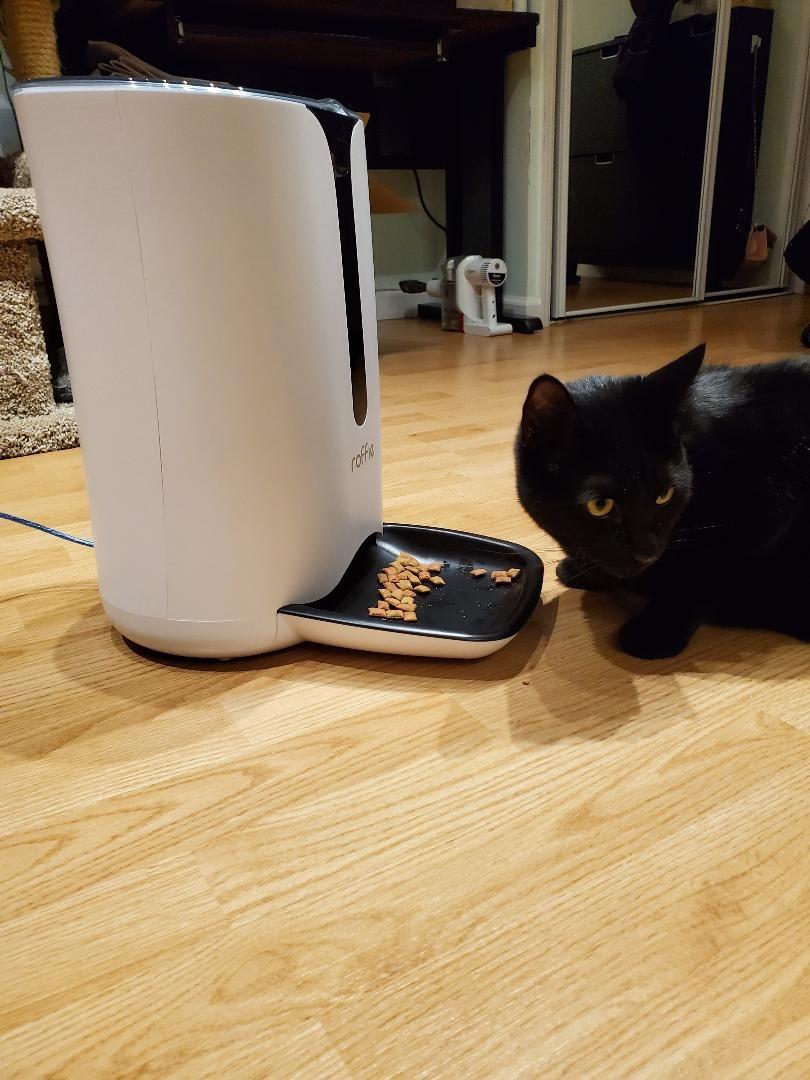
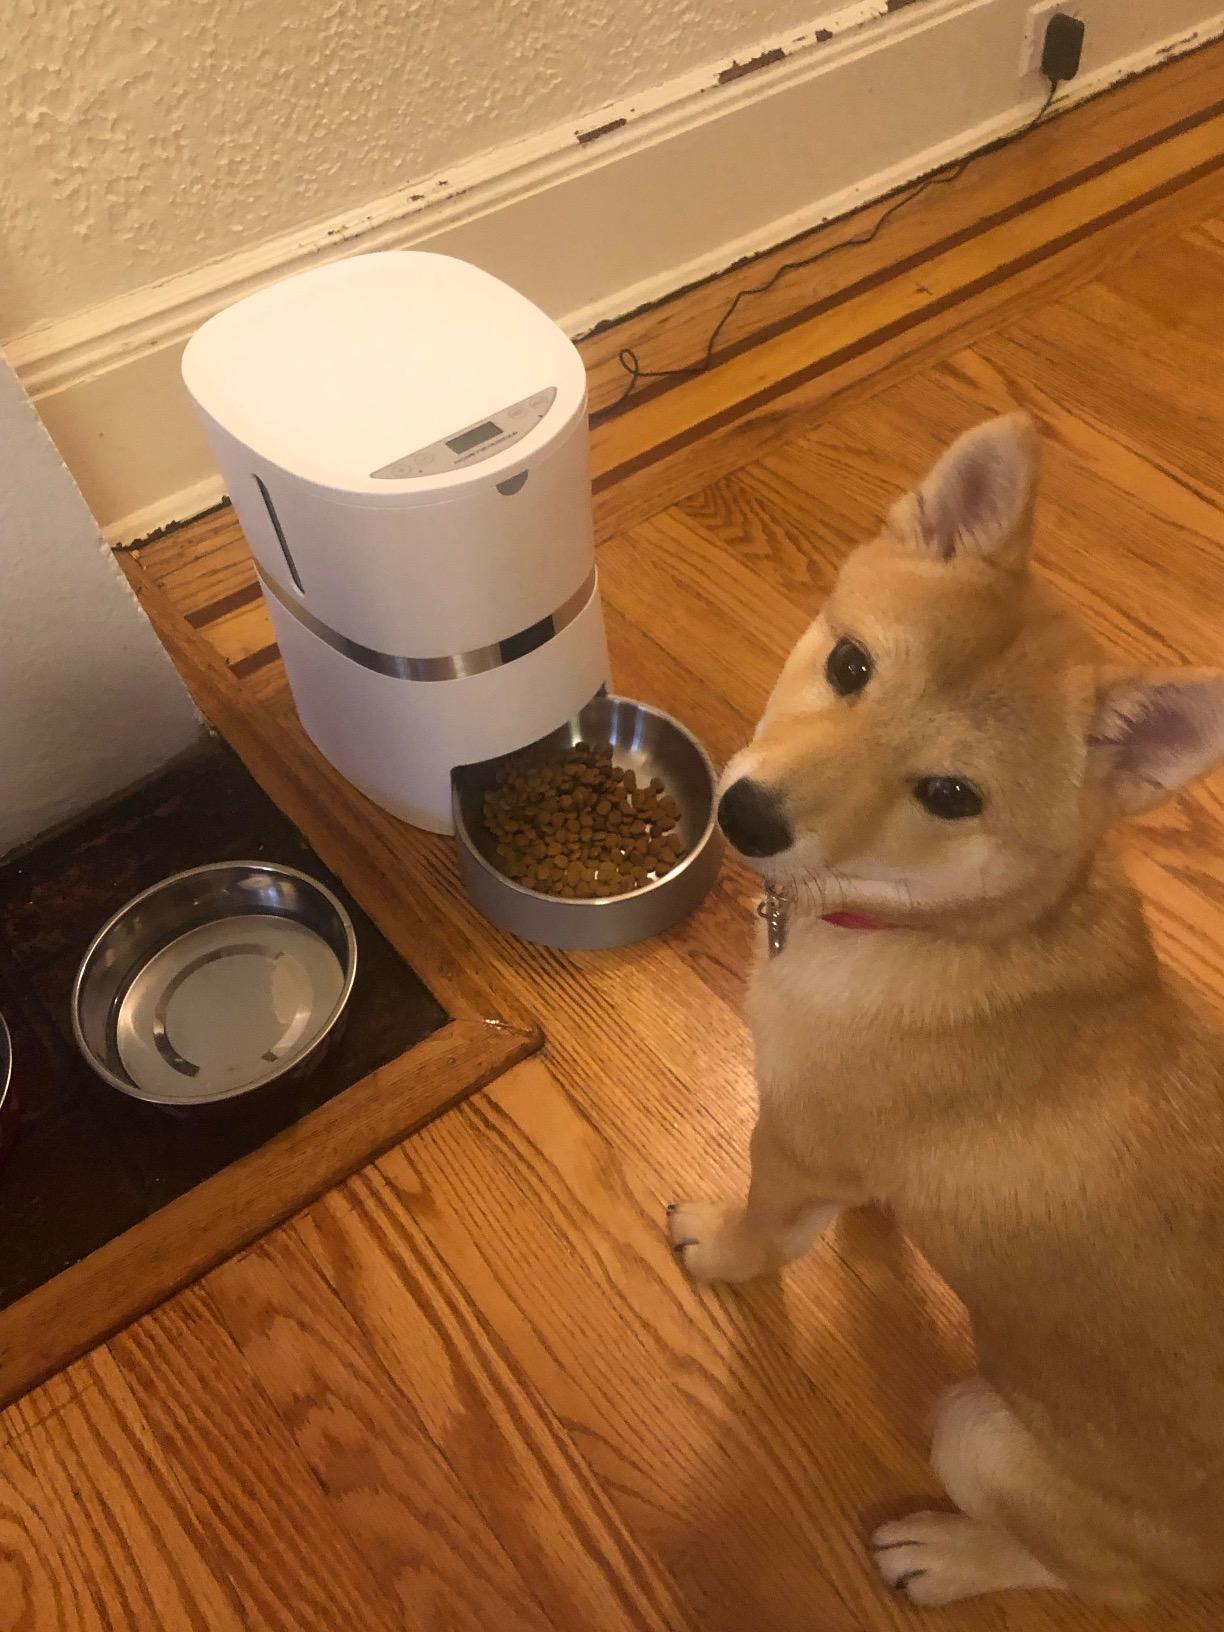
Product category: items_feeder
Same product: no